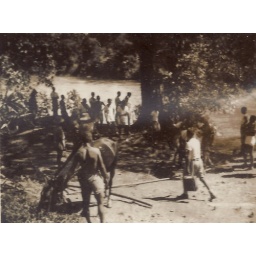
men and horse by river